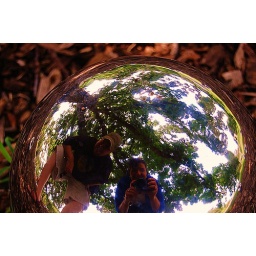
A group of mirror balls on the ground below a tree in the Arboretum provided some great photo fodder.